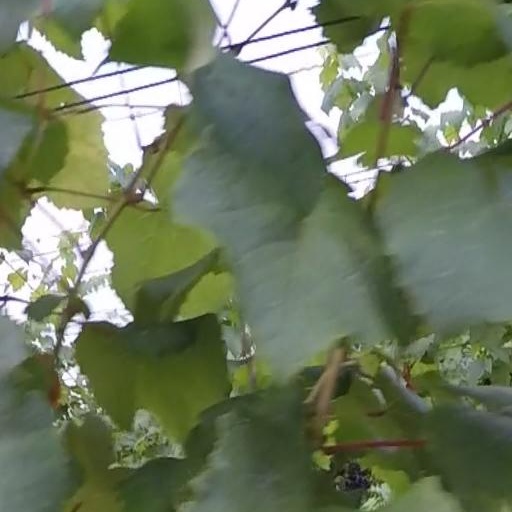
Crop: grape